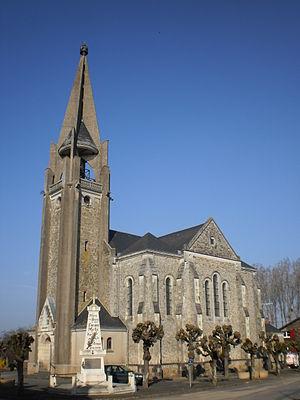
église de Noyal-sur-Brutz (Loire-Atlantique, France).
La liste des églises de la Loire-Atlantique recense de la manière la plus complète possible les églises, cathédrales et basiliques situées dans le département français de la Loire-Atlantique.
Noyal-sur-Brutz est une commune de l'Ouest de la France, située dans le département de la Loire-Atlantique, en région Pays de la Loire.